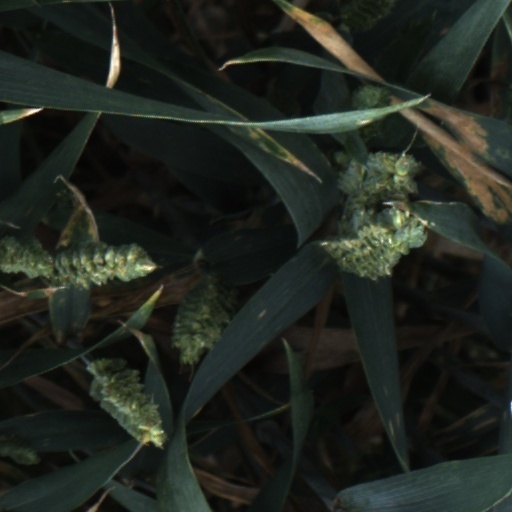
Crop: wheat